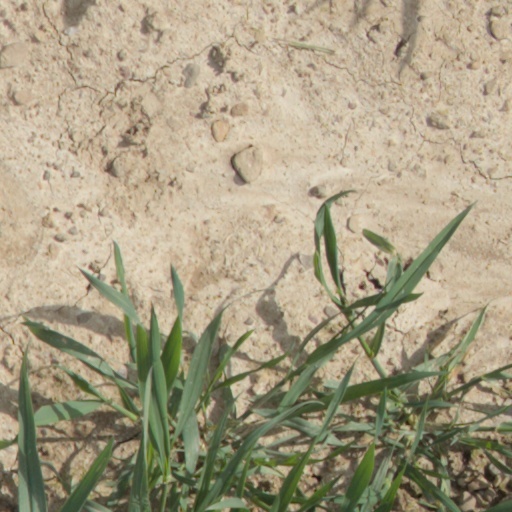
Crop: wheat